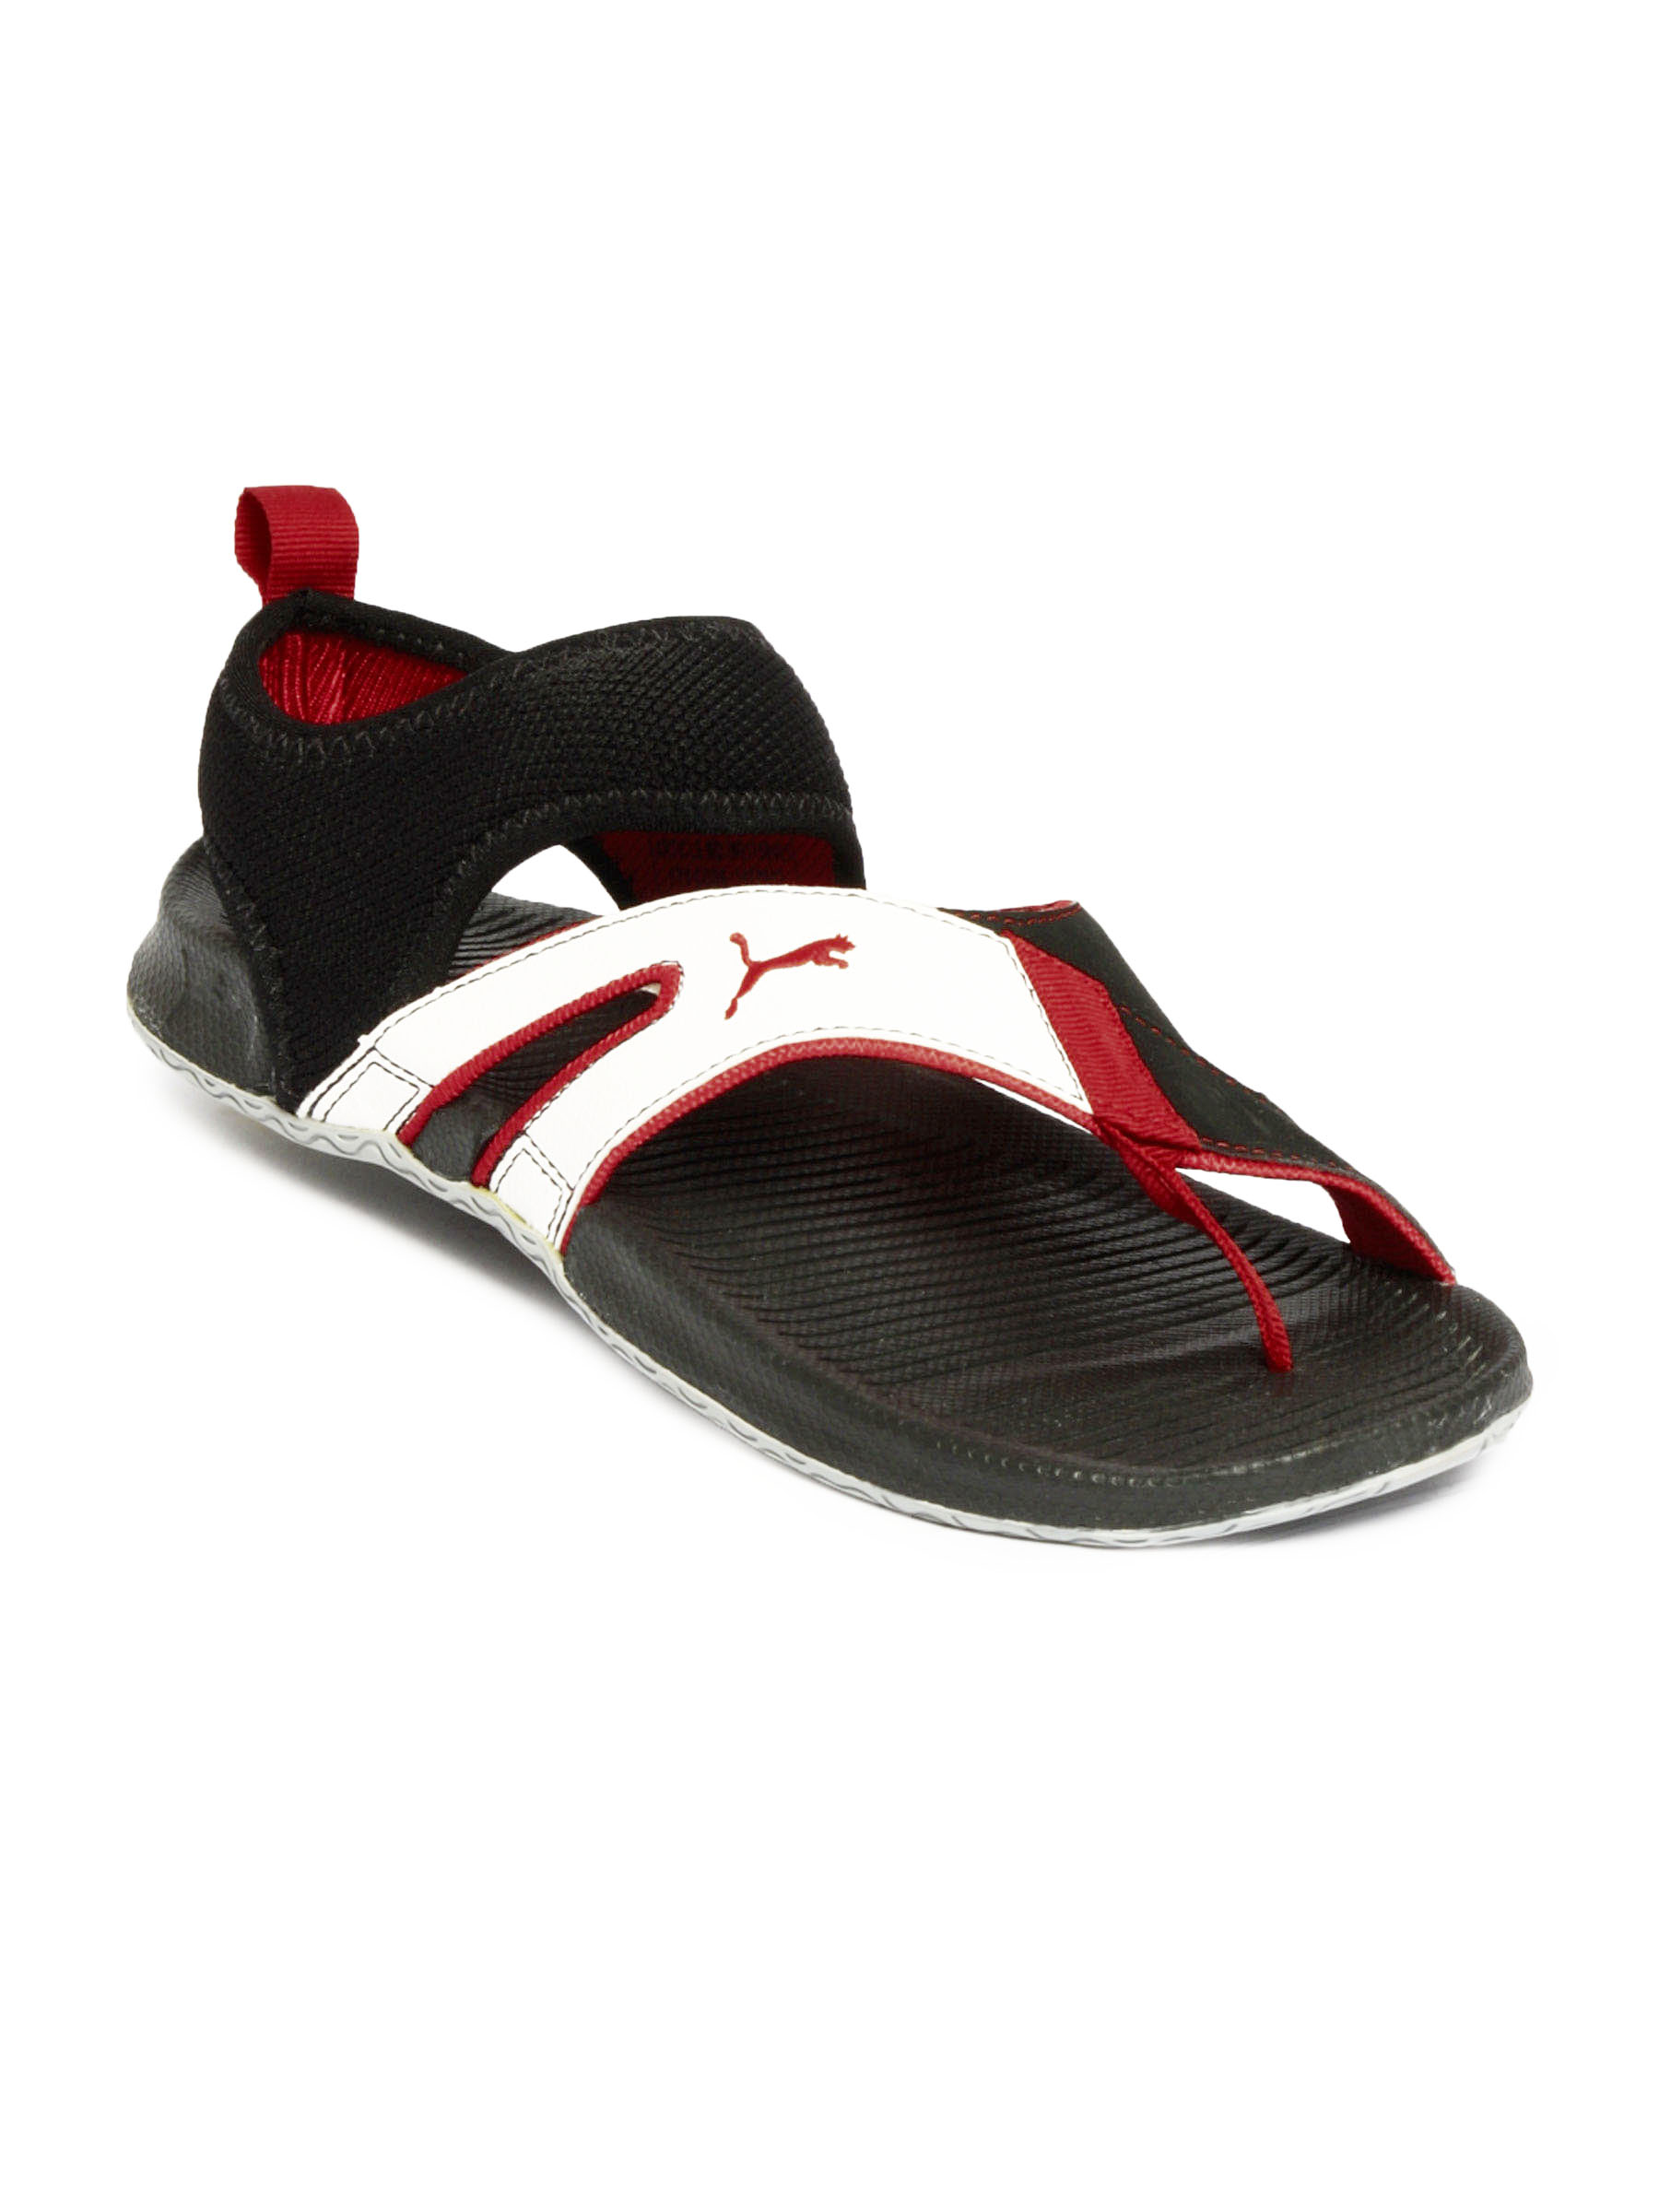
Puma Men Jiff Red Sandals
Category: Footwear / Sandal / Sandals
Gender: Men
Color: Red
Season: Fall 2011
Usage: Casual